Nepalese Army Air Service

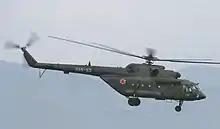
A Nepal Army Mil Mi-171 helicopter in service.

The Nepali Army Air Service has had its flying and helicopter pilots training school since 2004 within the No 11 Brigade and is the only helicopter pilot training school in Nepal. The school provides training using Mi-17, Bell and Ecureuil helicopters.